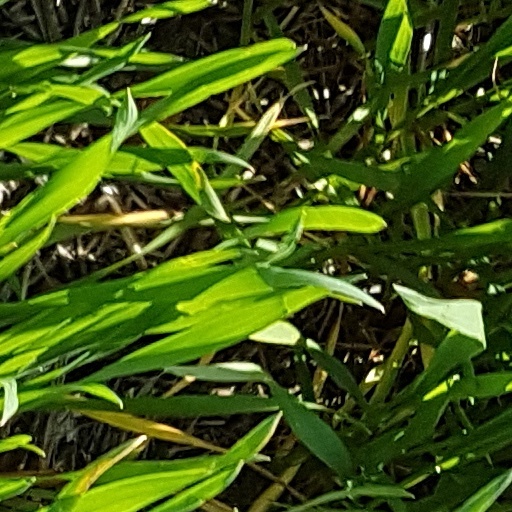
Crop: wheat